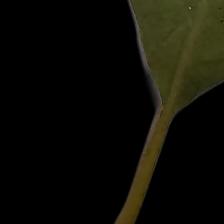
Plant: Tulsi